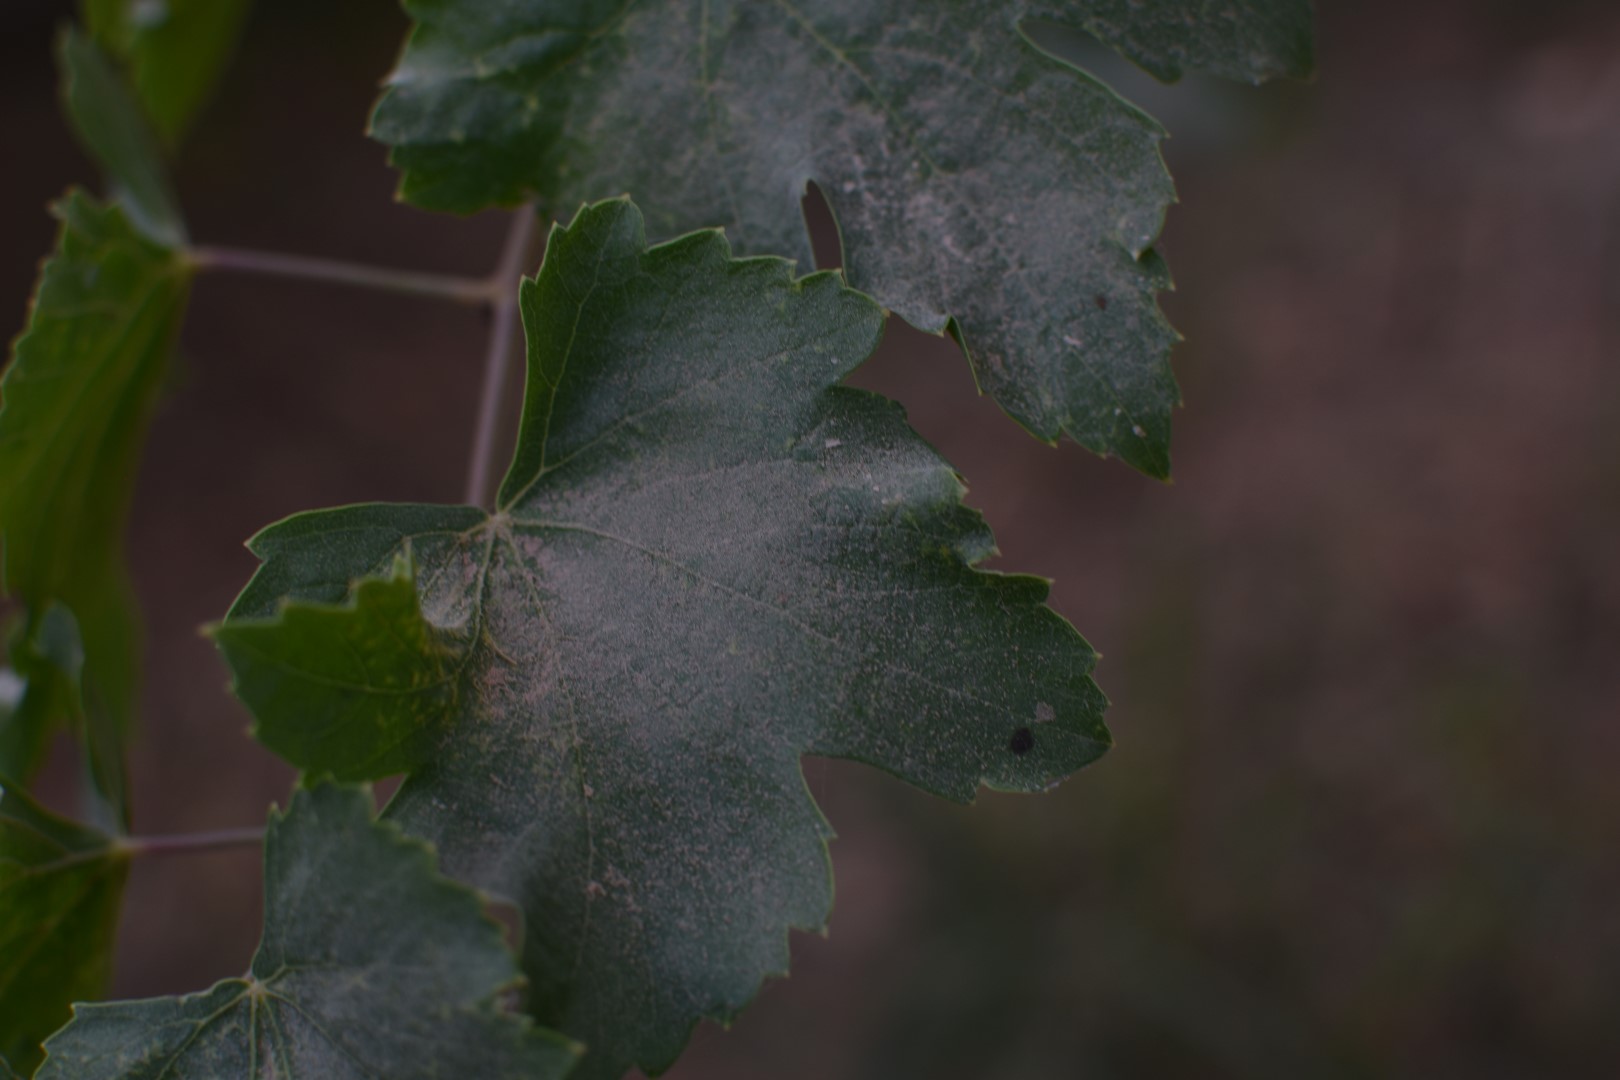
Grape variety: Thompson Seedless